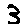
Label: 3